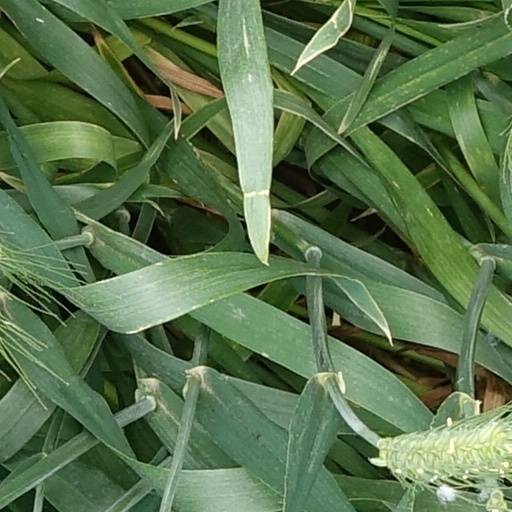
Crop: wheat